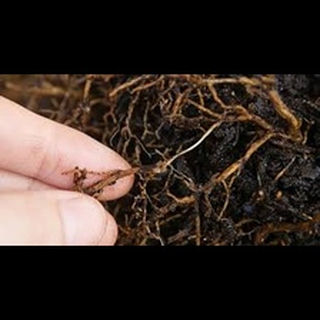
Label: wheat_common_root_rot